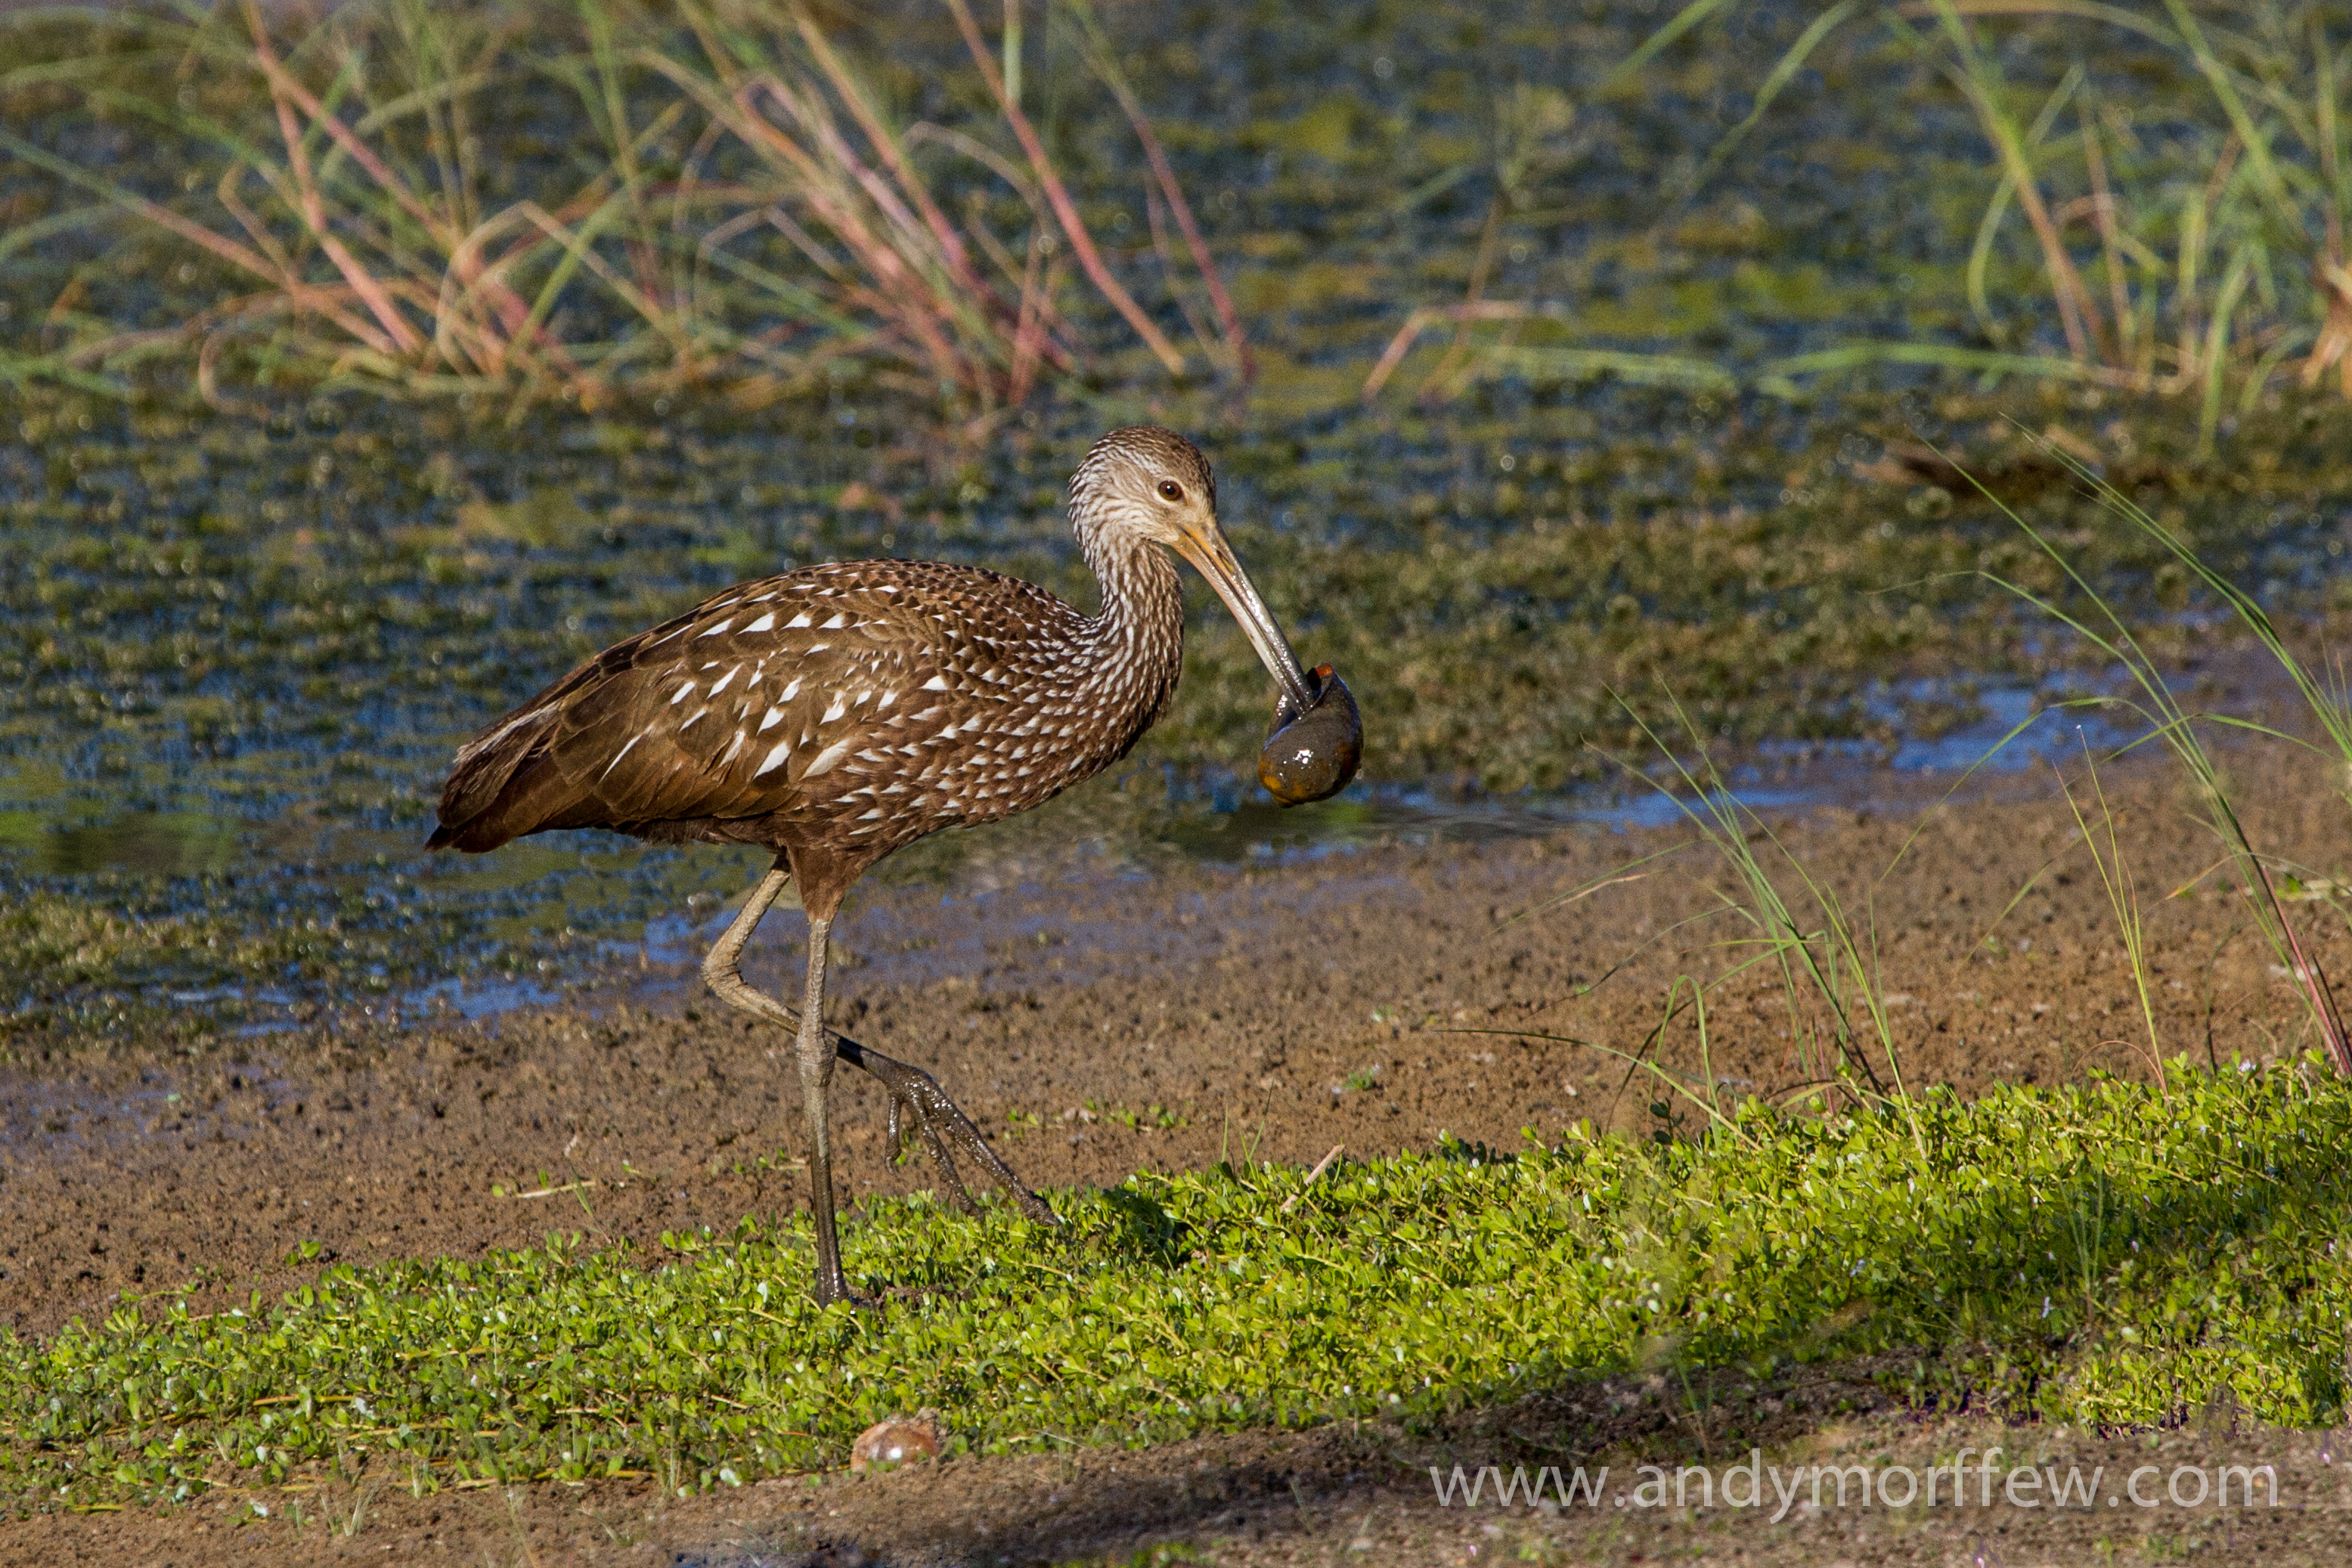
bird, wildlife, beak, fauna, snail, wetland, vertebrate, heron, ibis, florida, escargot, shorebird, andymorffew, morffew, naples, specanimal, limpkin